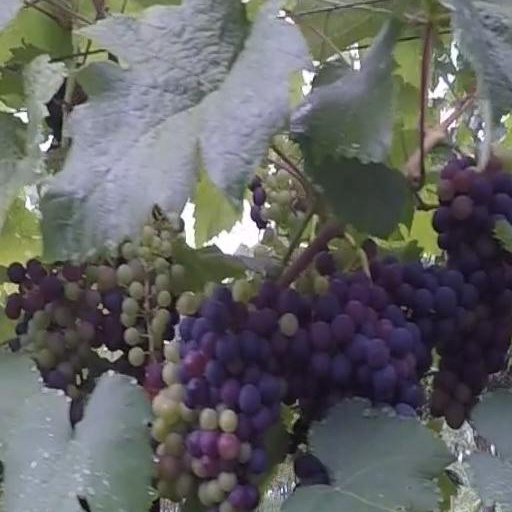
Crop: grape